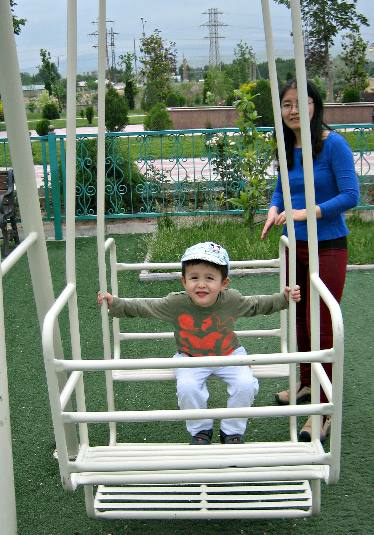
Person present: Yes